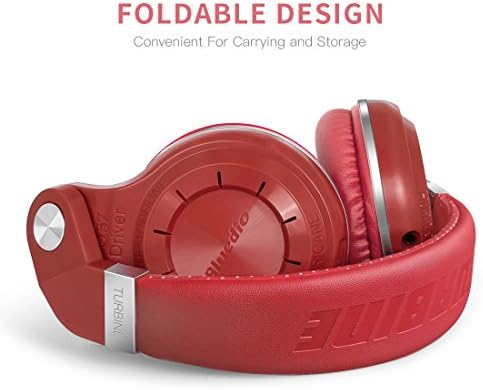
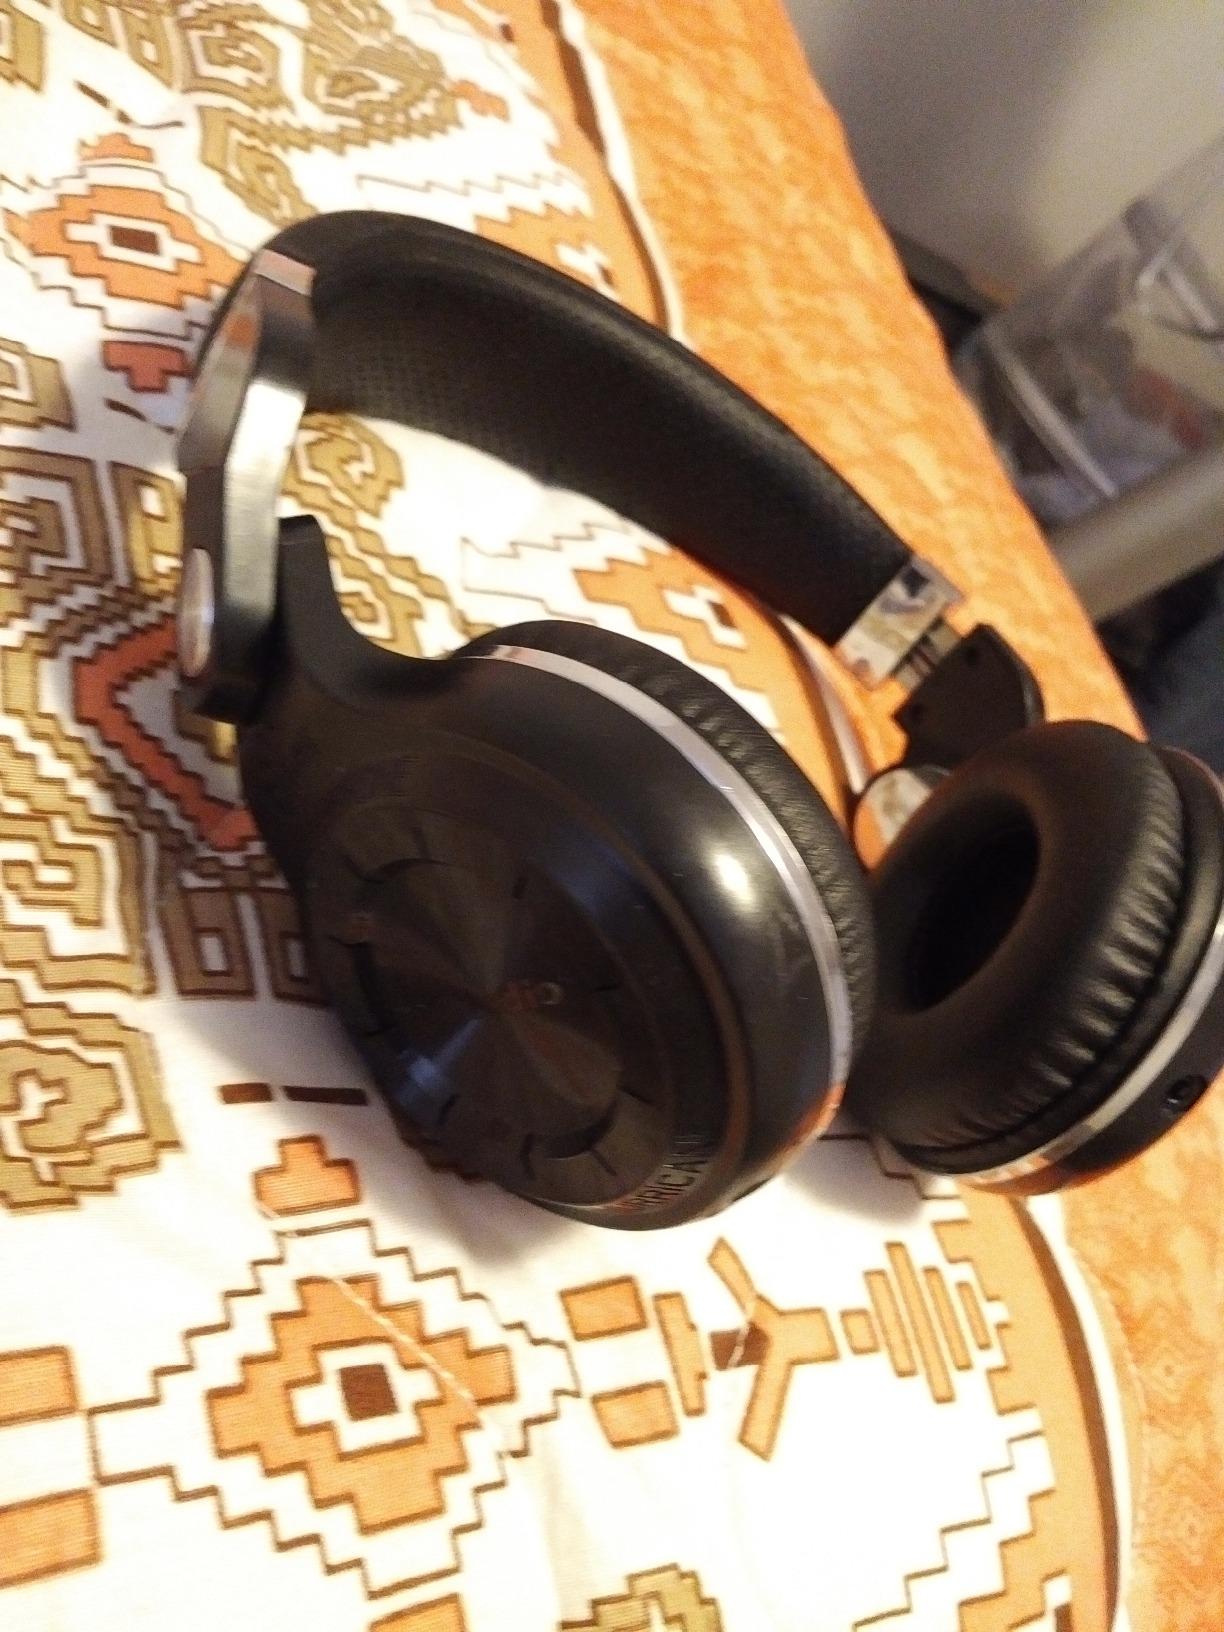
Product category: headphones
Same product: no